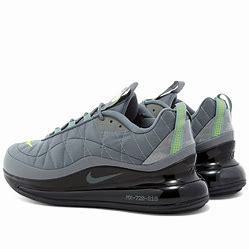
Brand: Nike
Model: MX 720 818